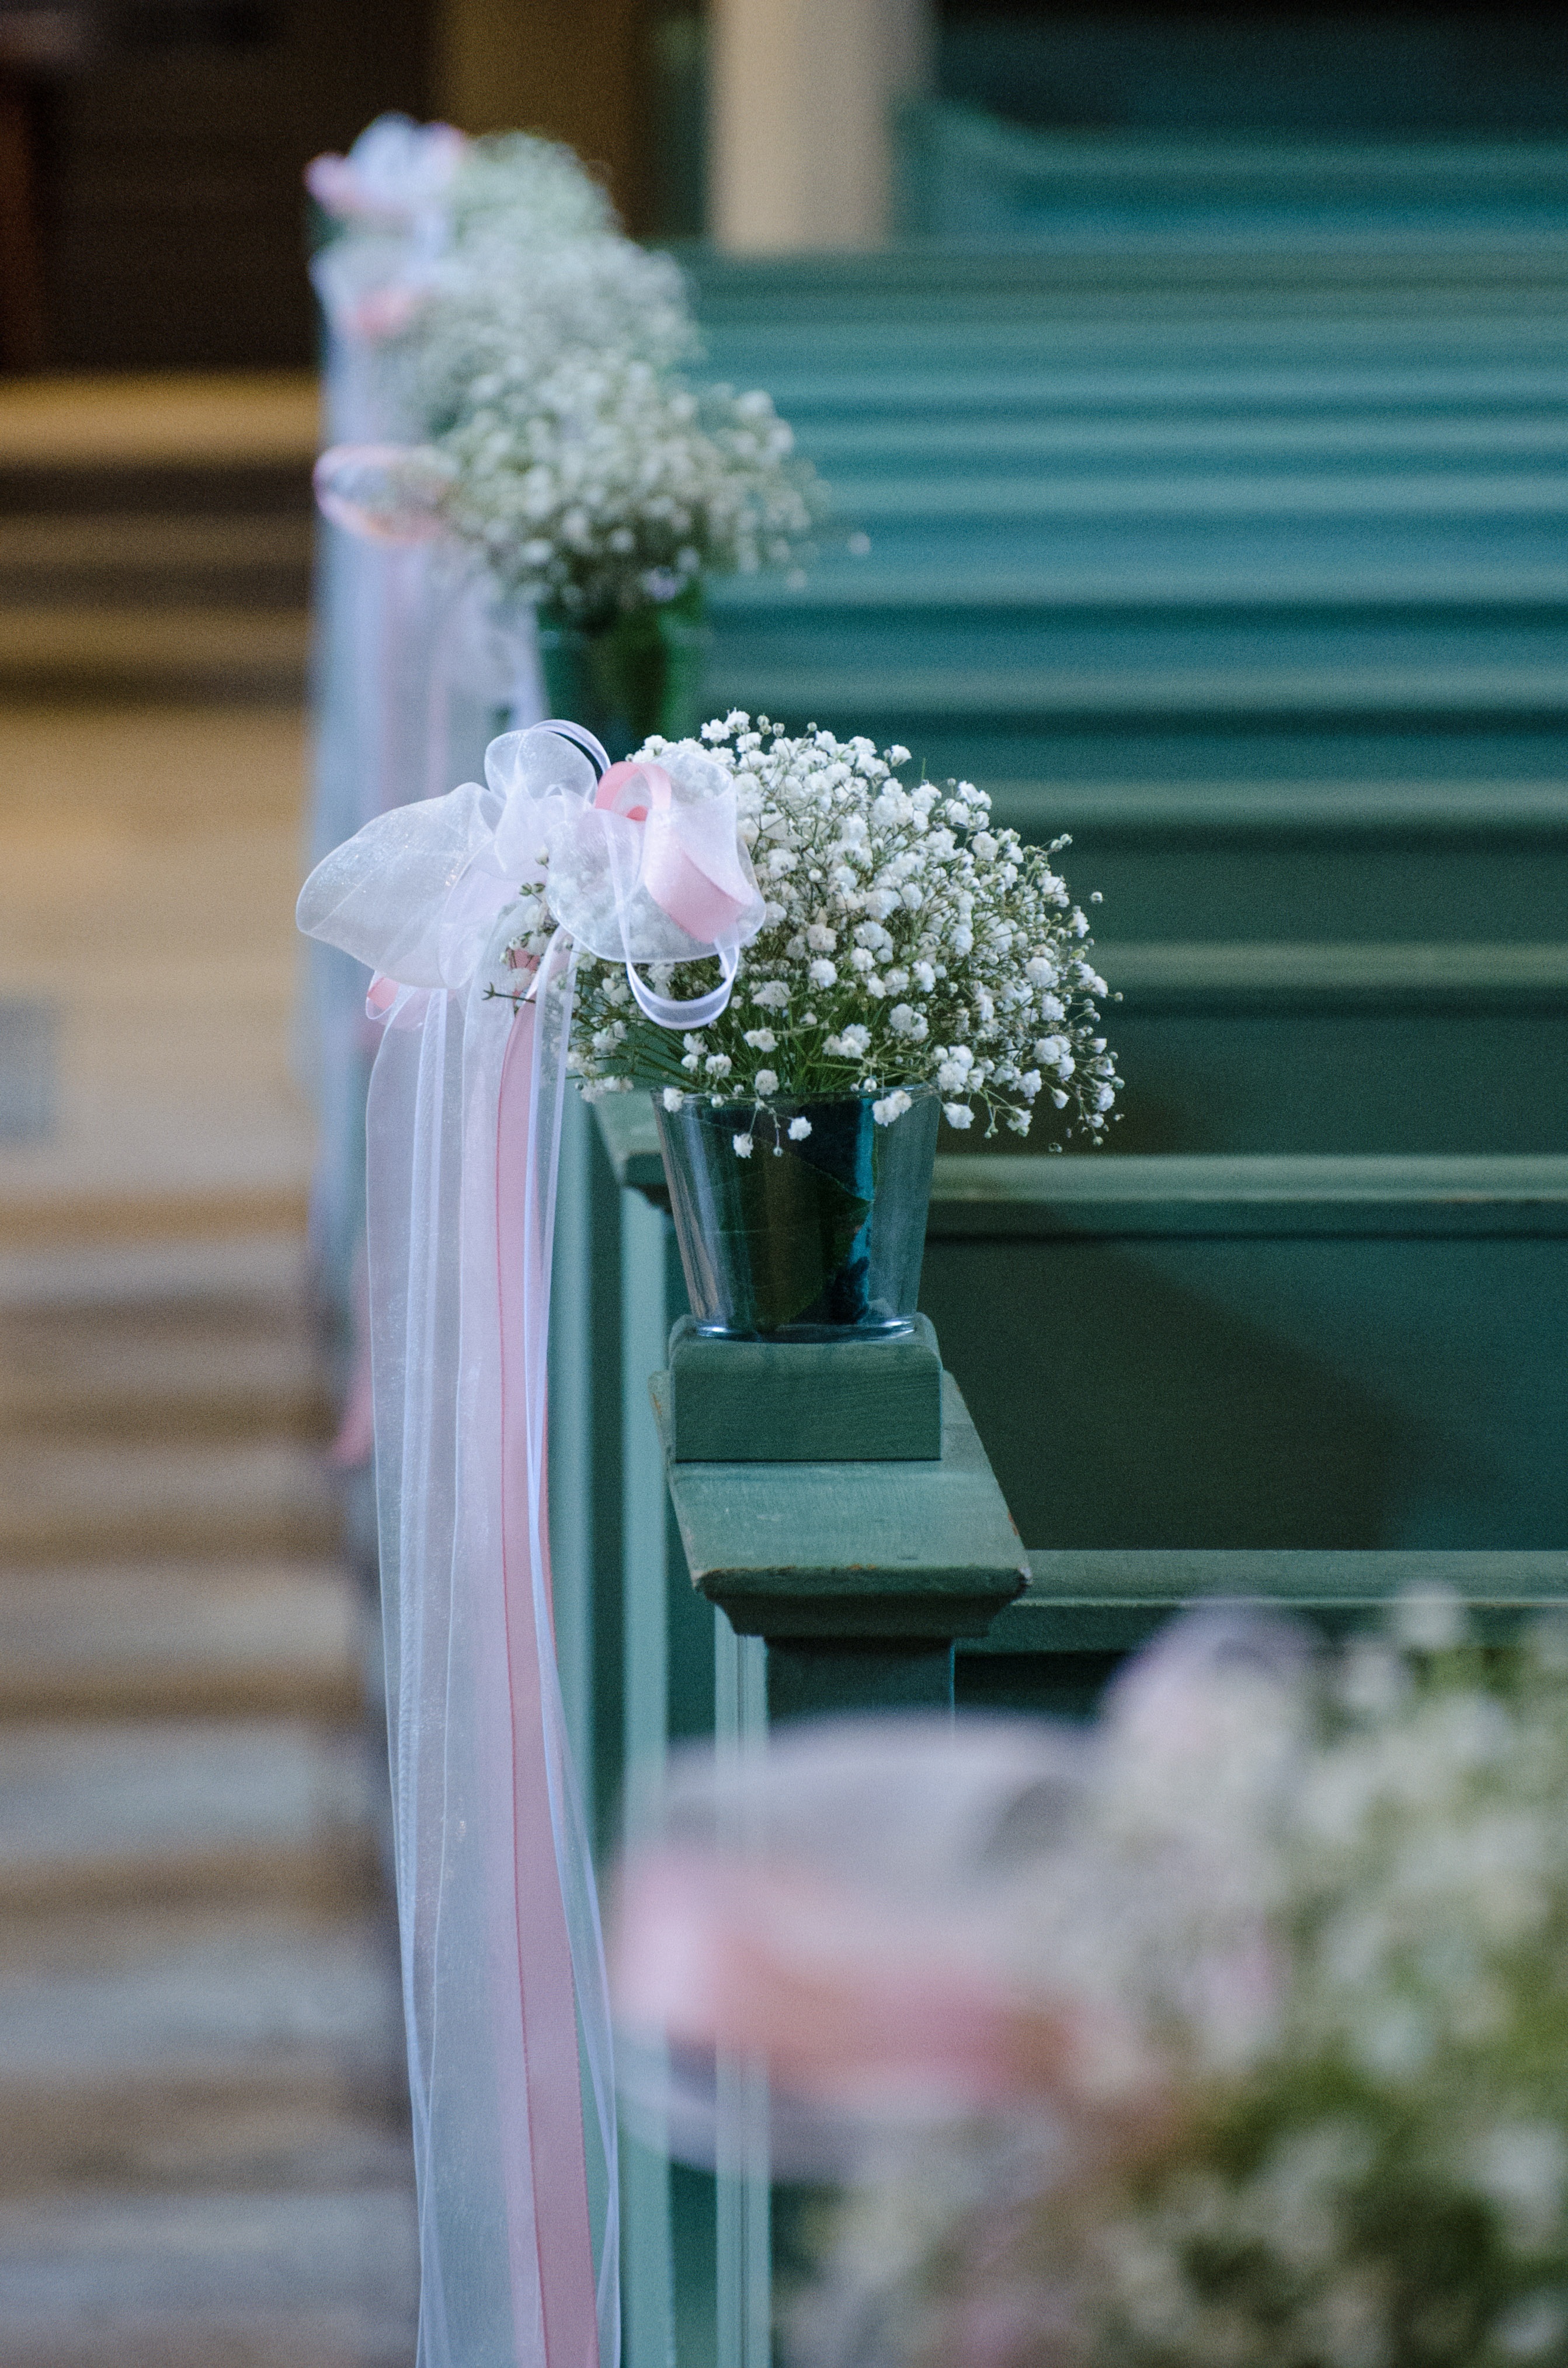
plant, white, flower, love, decoration, spring, green, romance, blue, church, pink, wedding, bride, marriage, deco, flowers, aisle, ceremony, bank, dress, floristry, flower bouquet, floral design, flower arranging